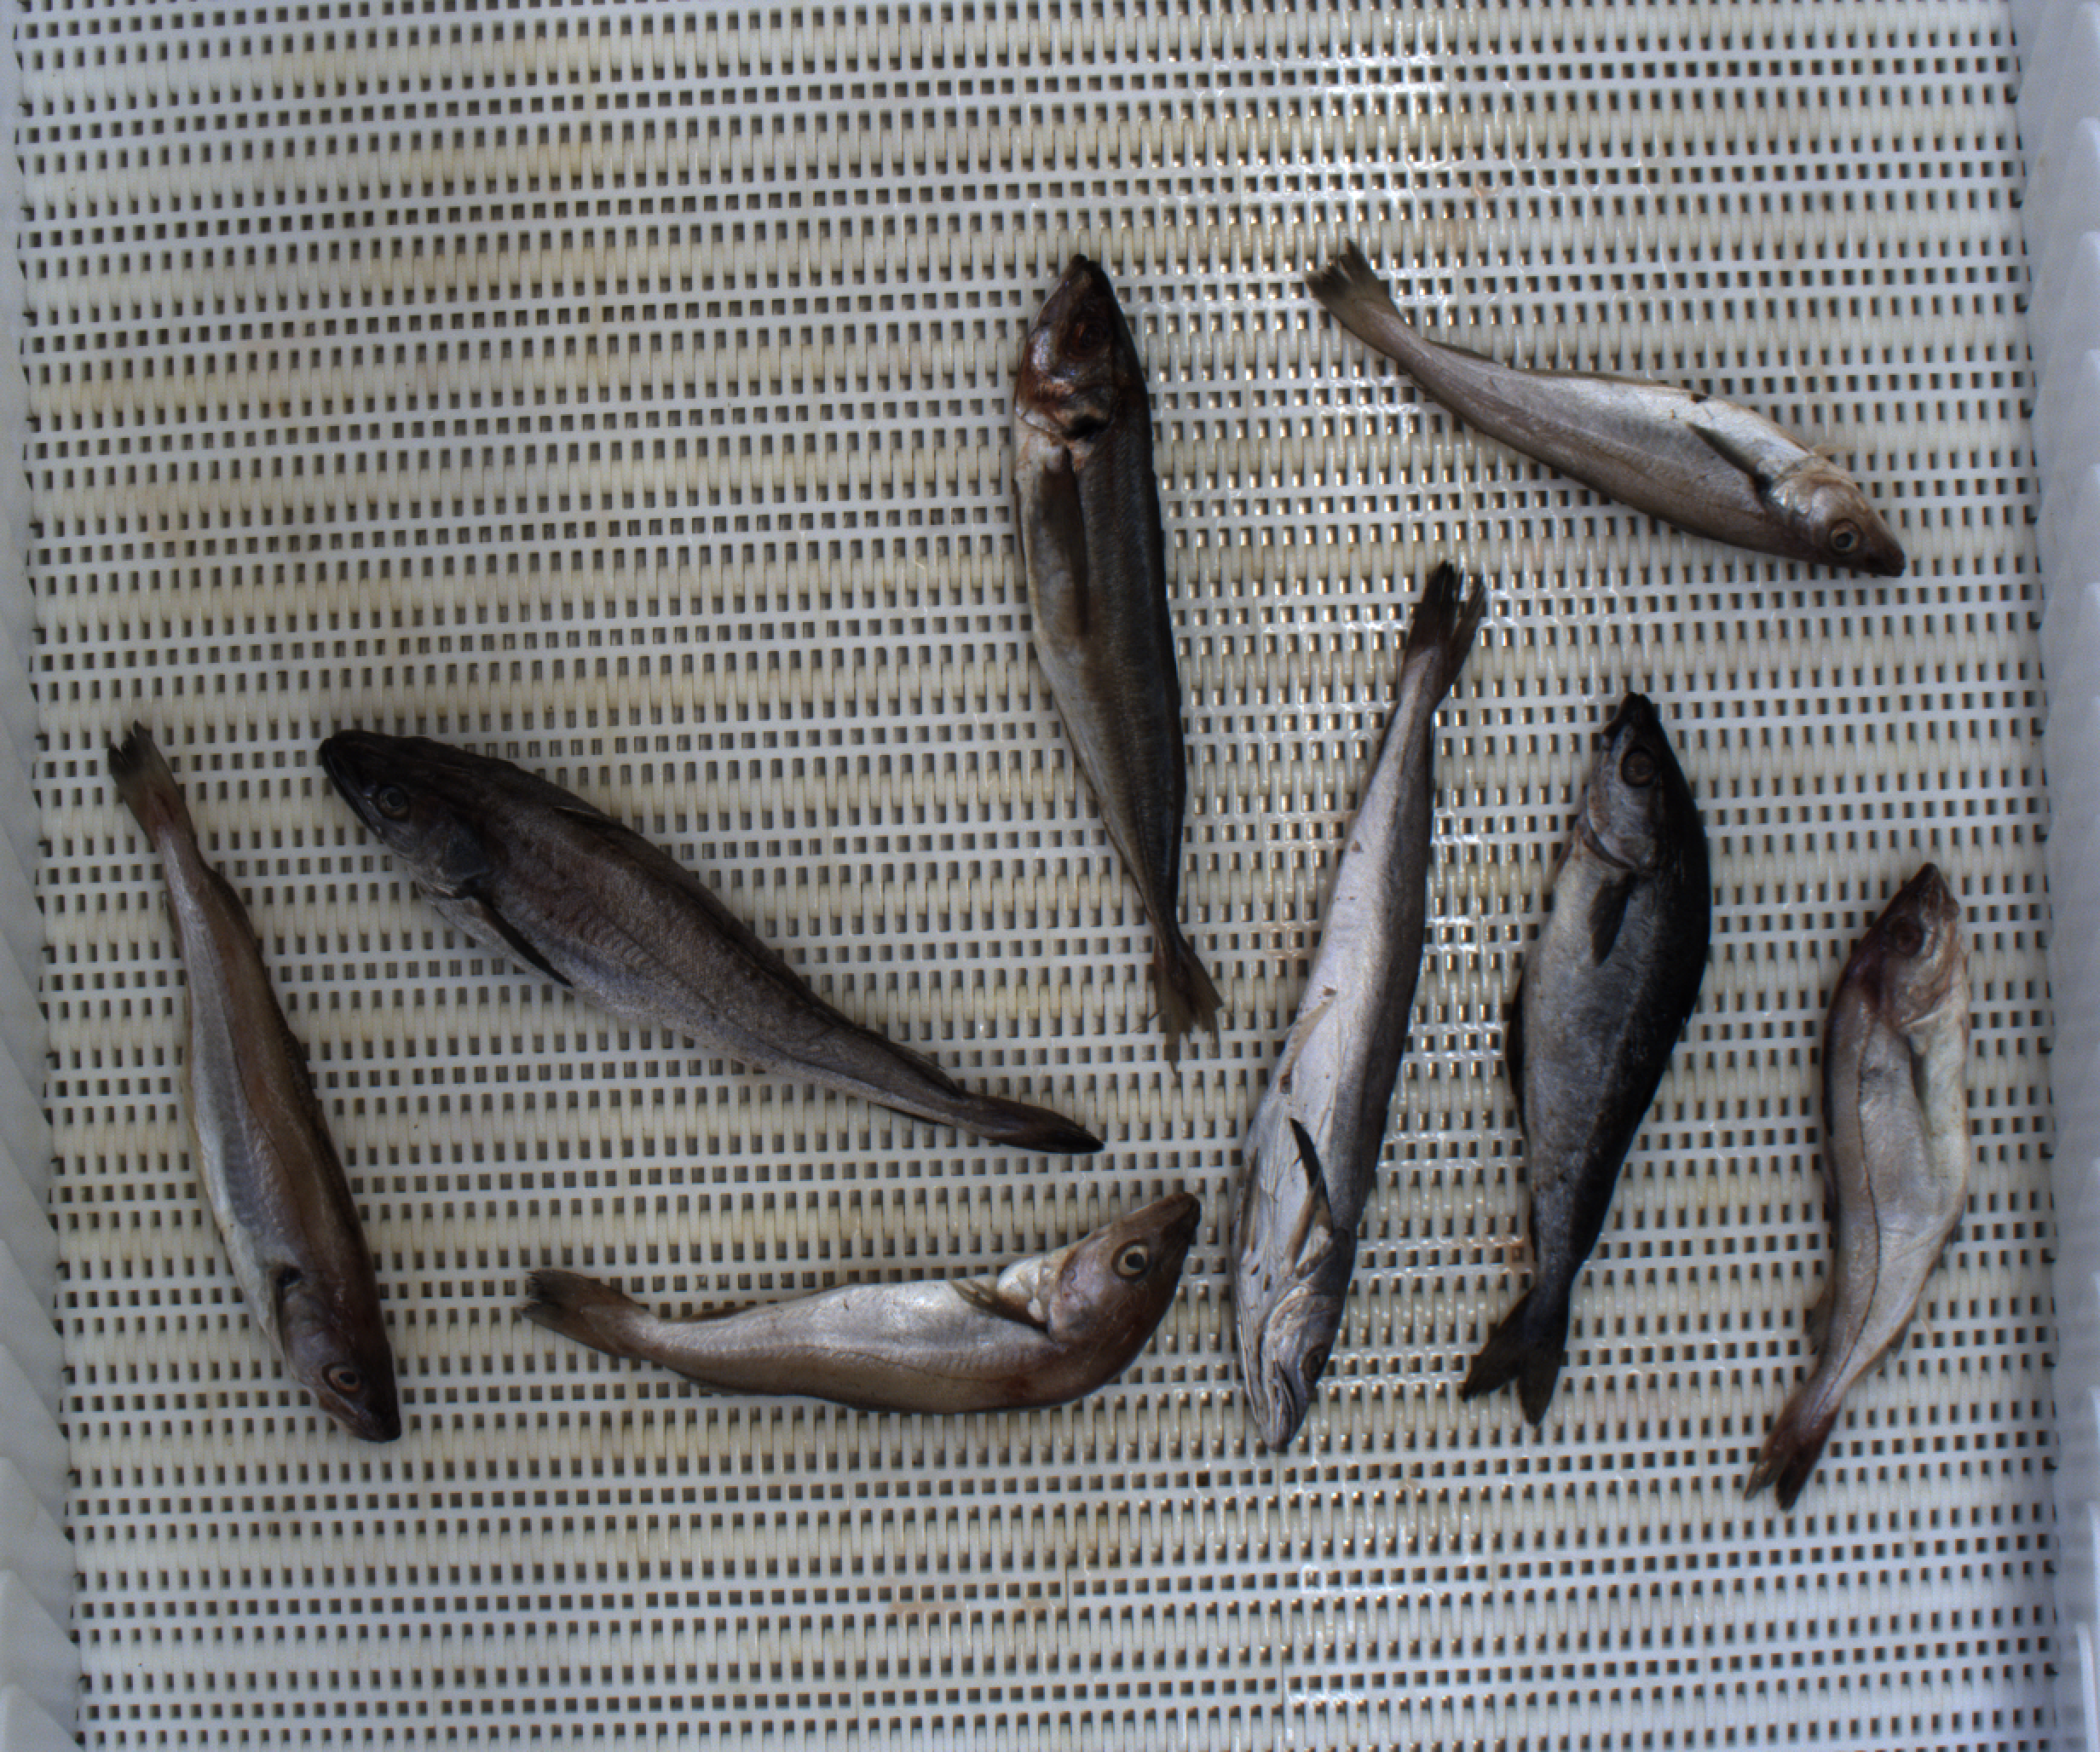
Total fish: 8
Cod: 0
Haddock: 1
Whiting: 3
Hake: 2
Horse mackerel: 1
Saithe: 1
Other: 0